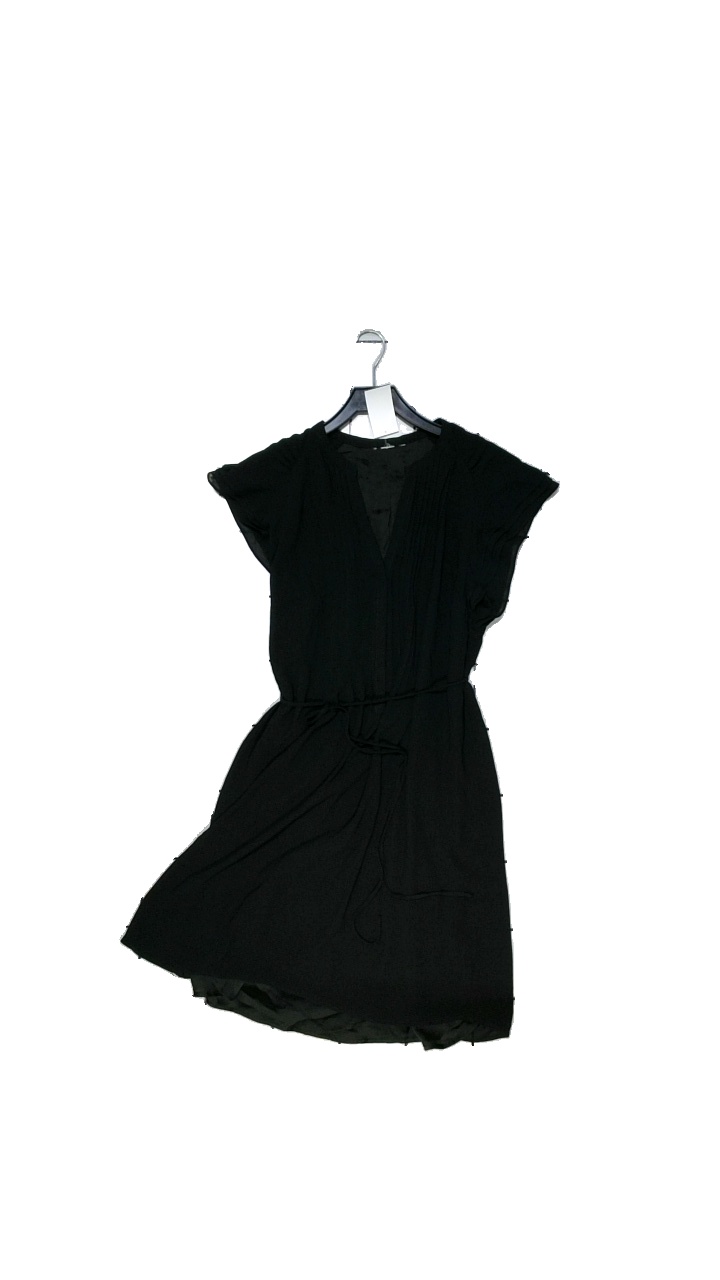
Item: Dress (Ladies)
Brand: Missing
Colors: Black
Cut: Regular
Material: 100%Polyester
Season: Summer
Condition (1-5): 2
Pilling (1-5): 1
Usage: Reuse
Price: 50-100